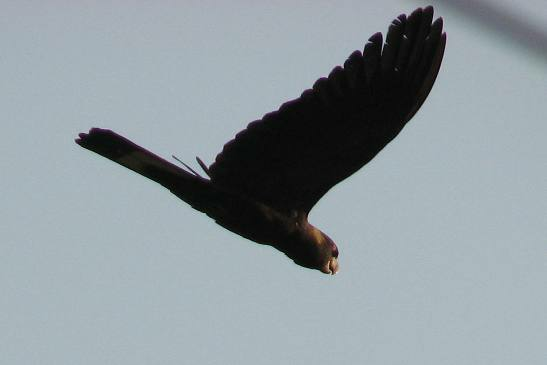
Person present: No